SMA Negeri 8 Jakarta

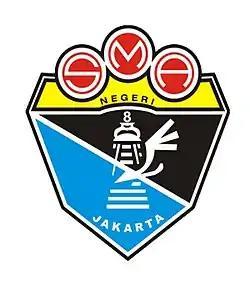
Logo SMAN 8 Jakarta

SMA Negeri 8 Jakarta (also known as SMANDEL) is a selective, coeducational public high school in Jakarta, Indonesia. It is located on Jalan Taman Bukitduri, South Jakarta. The school is distinguished by Ministry of Education as "Rintisan Sekolah Bertaraf Internasional" (RSBI), or pioneering international school, and one of designated Excellent Schools in the province of Jakarta. The school is colloquially referred to as Delapan (Indonesian: Eight) by Jakartans.